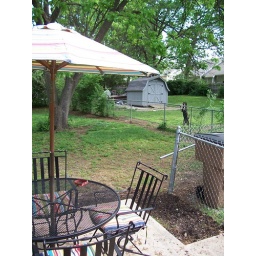
Backyard view - note the dog in the yard next door barking at us.